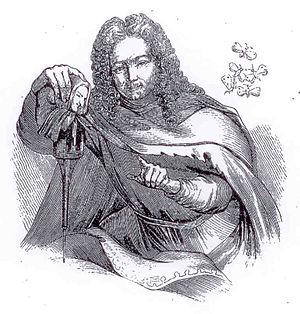
Portrait de Francois Aymon 1er, généralissime du Régiment de la Calotte, société festive et carnavalesque parisienne fondée en 1702.
Le régiment de la Calotte est une très active société festive et carnavalesque d'origine militaire fondée en 1702 par Philippe Emmanuel de La Place de Torsac et Étienne Isidore Théophile Aymon.